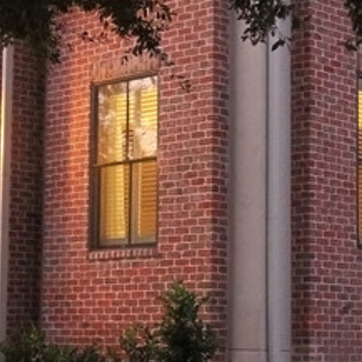
Material: brick